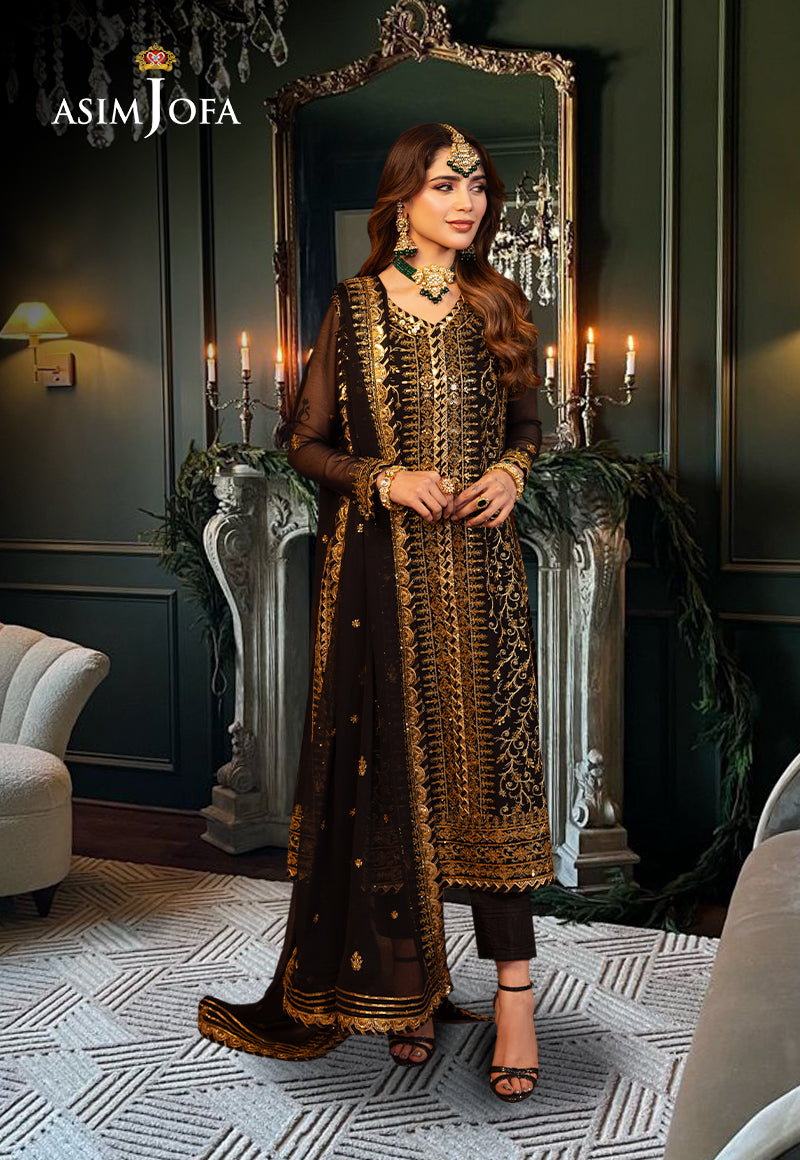
brown gold embroidered salwar suit